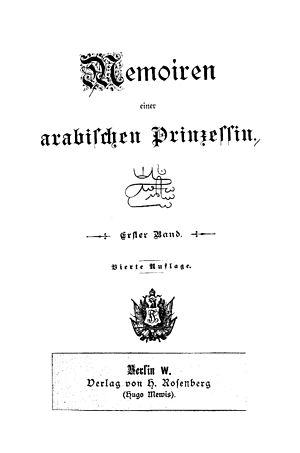
Emily Ruete, née le 30 août 1844 à Zanzibar et morte le 29 février 1924 à Iéna en Allemagne, est, sous le nom de Sayyida Salme, une princesse de Zanzibar et d'Oman. Fille du sultan de Zanzibar et d'Oman, elle vit une enfance insouciante, mais son adolescence est marquée par la mort de son père, puis par la disparition de sa mère et le conflit entre deux de ses frères. Elle s'enfuit avec un commerçant allemand, gagne Aden, où ils se marient et où elle se convertit au christianisme, puis s'installe avec son époux en Europe.